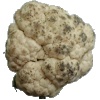
Label: Cauliflower 1